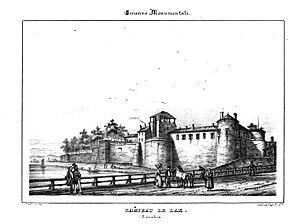
Château de Dax
Dax est une commune du sud-ouest de la France, située dans le département des Landes. Elle appartient à l'ancienne province de Gascogne. C'est une station thermale très fréquentée. Ses habitants sont appelés les Dacquois.